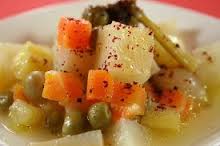
Yemek: enginar